Otto Frederick Hunziker

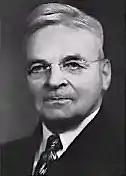
O. F. Hunziker

Hunziker wrote dairy articles and textbooks used throughout the world, developed dairy curricula, advocated for dairy laws, and developed standard testing methodology. Hunziker authored "The Butter Industry, Prepared for Factory, School and Laboratory", a well-known text in the industry that enjoyed at least three editions (1920, 1927, 1940). A book that Hunziker originally self-published in 1914, "Condensed Milk and Milk Powder: Prepared for the Use of Milk Condenseries, Dairy Students and Pure Food Departments", was republished in a seventh edition in October 2007 by Cartwright Press. According to one book review: "The popularity of this book may be judged by the fact that this is the fourth edition, the three previous editions having long since been exhausted. The book is the most important contribution on the condensed milk and milk powder industry. It should be in the library of the teacher, the student or factory man interested in any phase of the condensed milk and milk powder industry." Both books are listed by Cornell University as "Core Historical Literature of Agriculture". In the 1920s, Hunziker initiated a "dairy school over the air"—a radio program on WGN for which dairy experts were invited to discuss various issues. Hunziker was a director of the National Dairy Council and is listed in The Ten Master Minds of Dairying. When the World's Dairy Congress was held in the U.S. in 1923, the U.S. Department of Agriculture selected Hunziker to head the industry and economics program. He later represented the United States at World Dairy Congresses in London, 1928; Copenhagen, 1931; Berlin, 1937; Stockholm, 1949; and The Hague, 1953. He obtained several United States patents, including: and . At Blue Valley, Hunziker established a research program for 22 creameries and two milk plants. In 1932, Purdue University bestowed an honorary doctoral degree in science. He retired from Blue Valley Creamery in 1939 to work as a consultant. In 1942, O F Hunziker was honored with the first ADSA honorary life membership. Hunziker was awarded numerous international honors for his work, including: